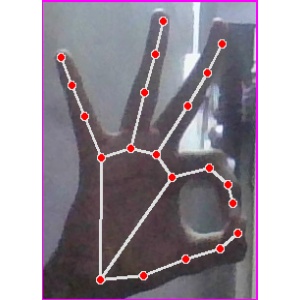
अक्षर: ण